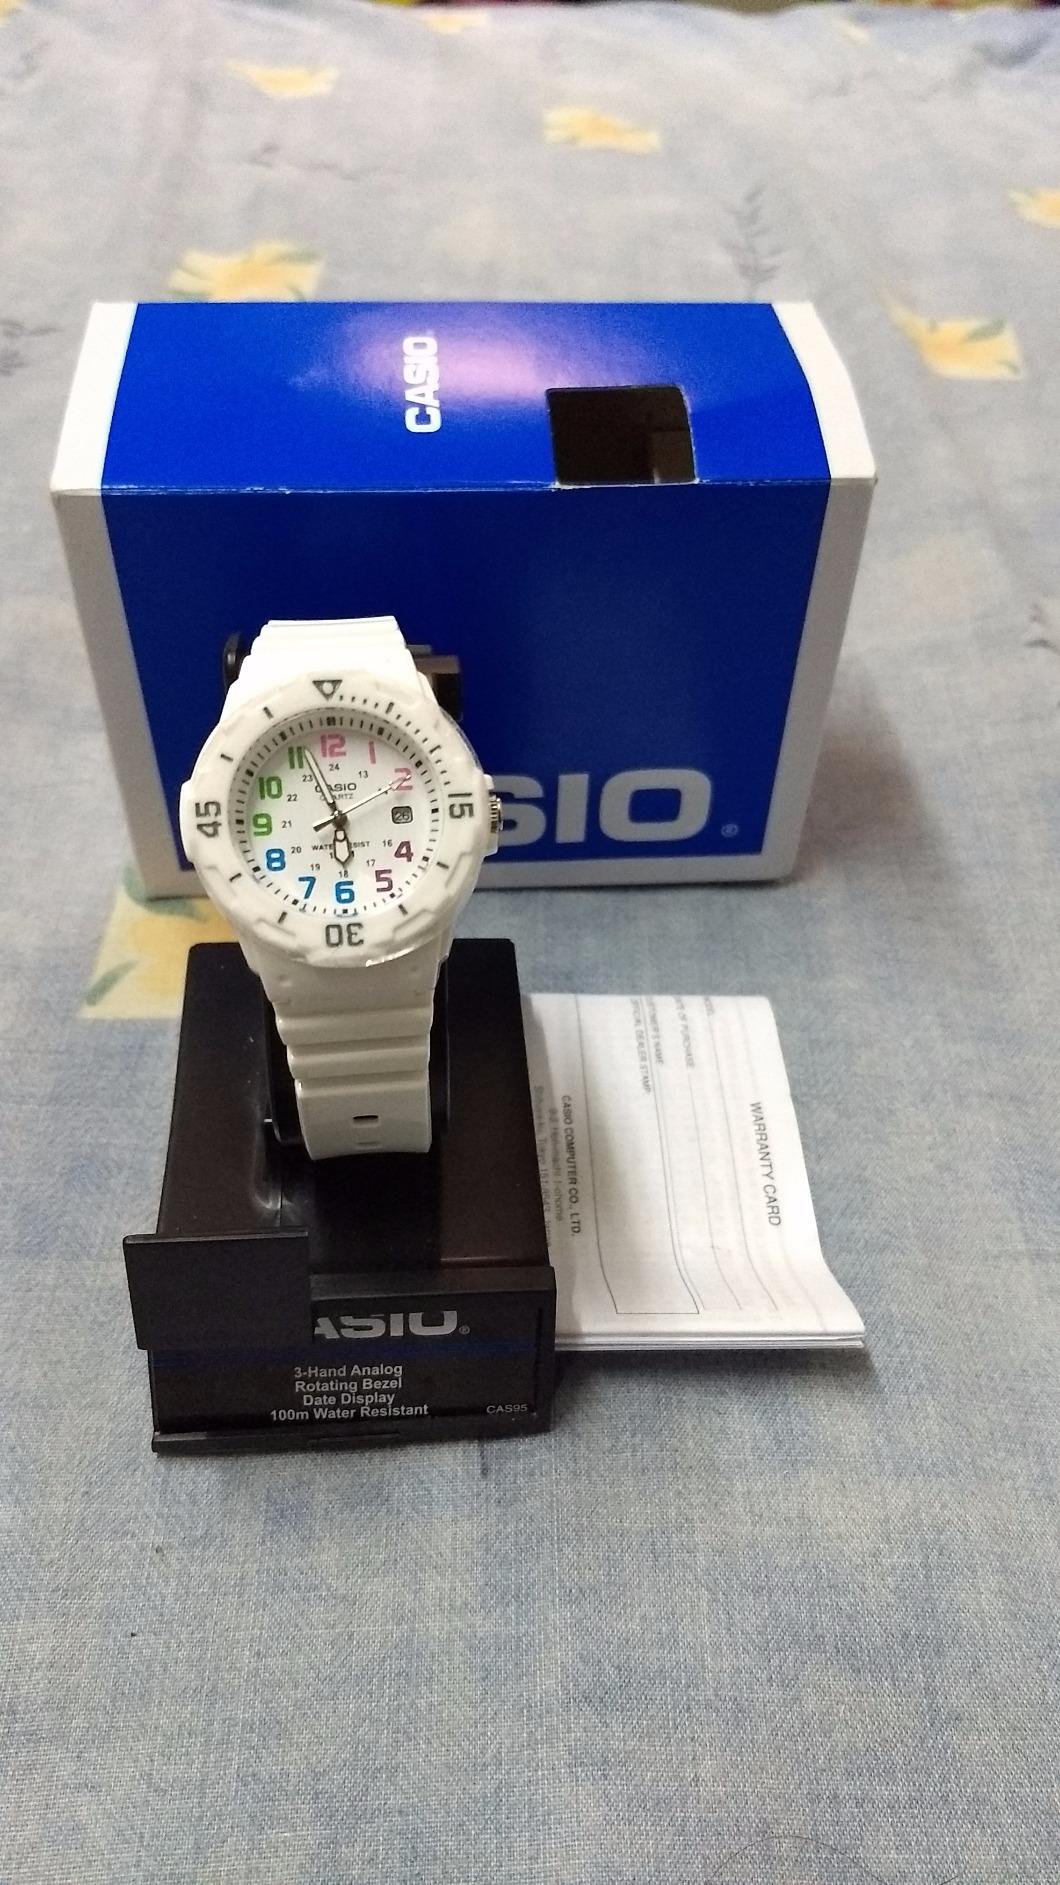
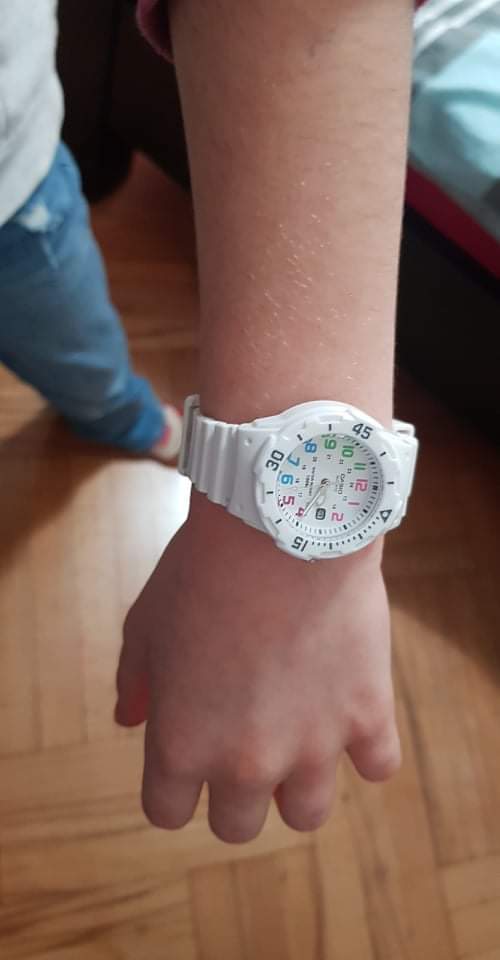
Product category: accessories_watch
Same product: yes